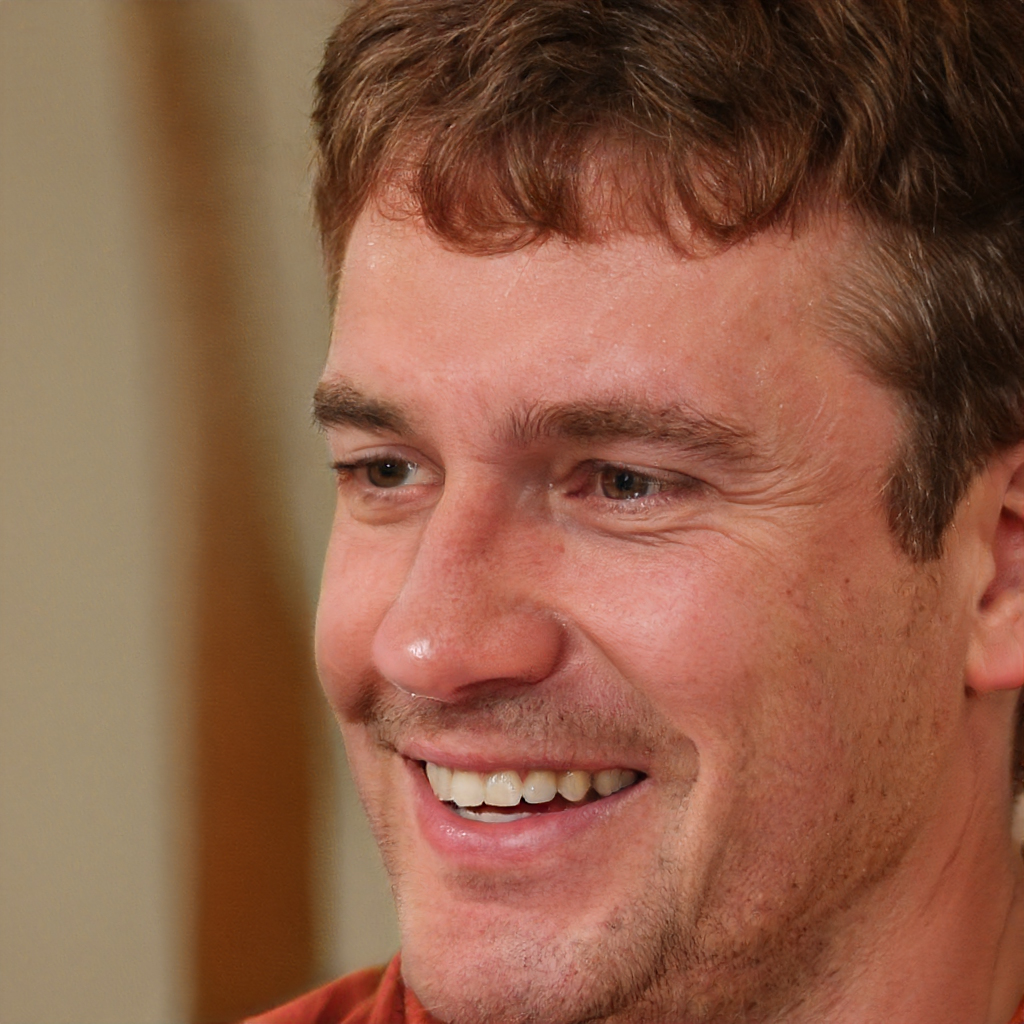
Gender: Male